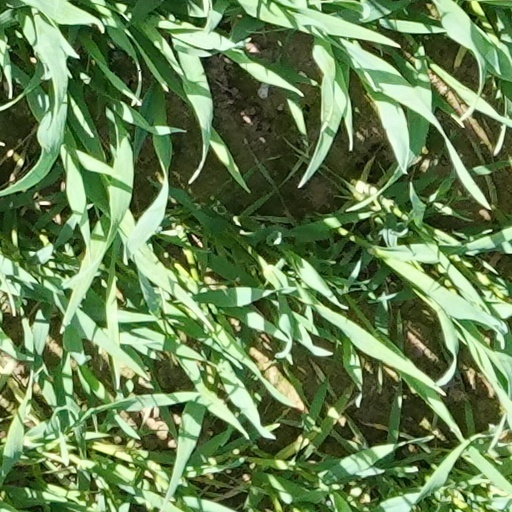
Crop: wheat